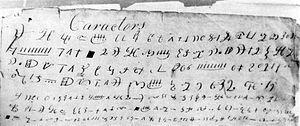
Selon la théologie de l'Église de Jésus-Christ des saints des derniers jours, les plaques d'or, également appelées dans une certaine littérature du XIXᵉ siècle la Bible d'or, sont un livre relié de plaques métalliques gravées dont Joseph Smith affirme qu'elles étaient sa source pour la traduction du Livre de Mormon.